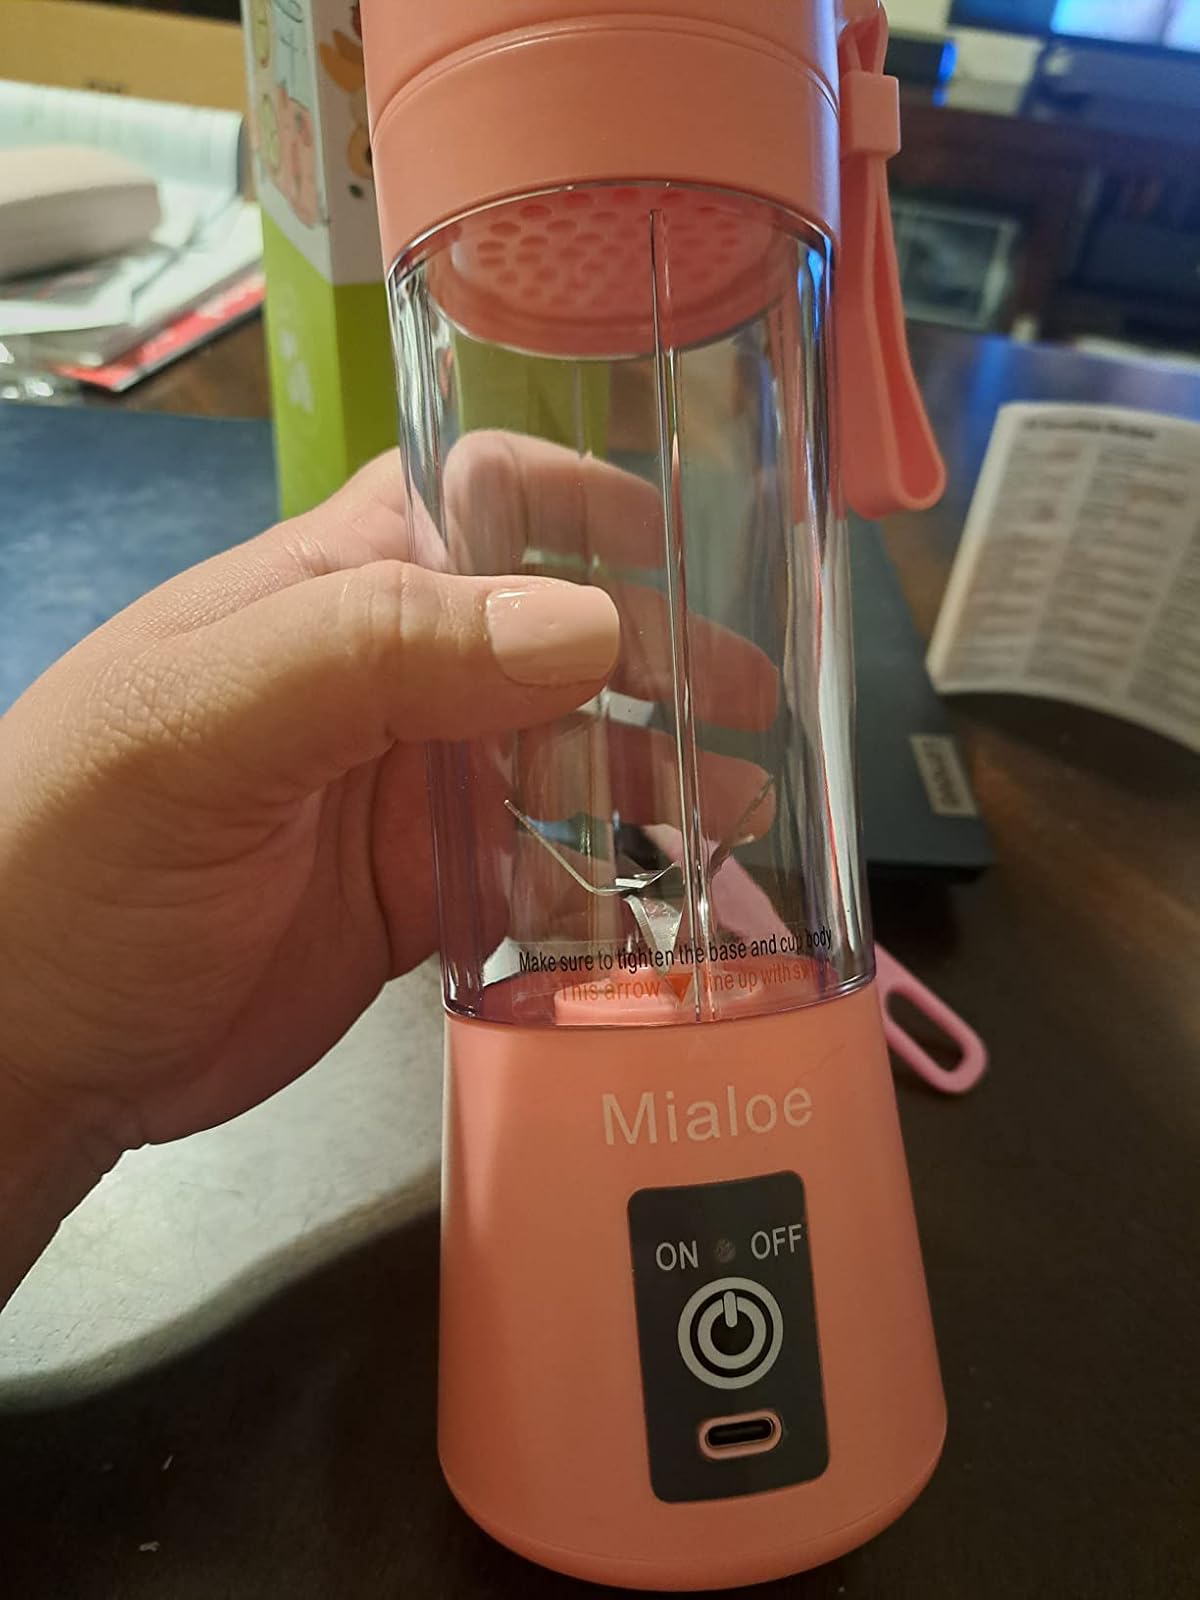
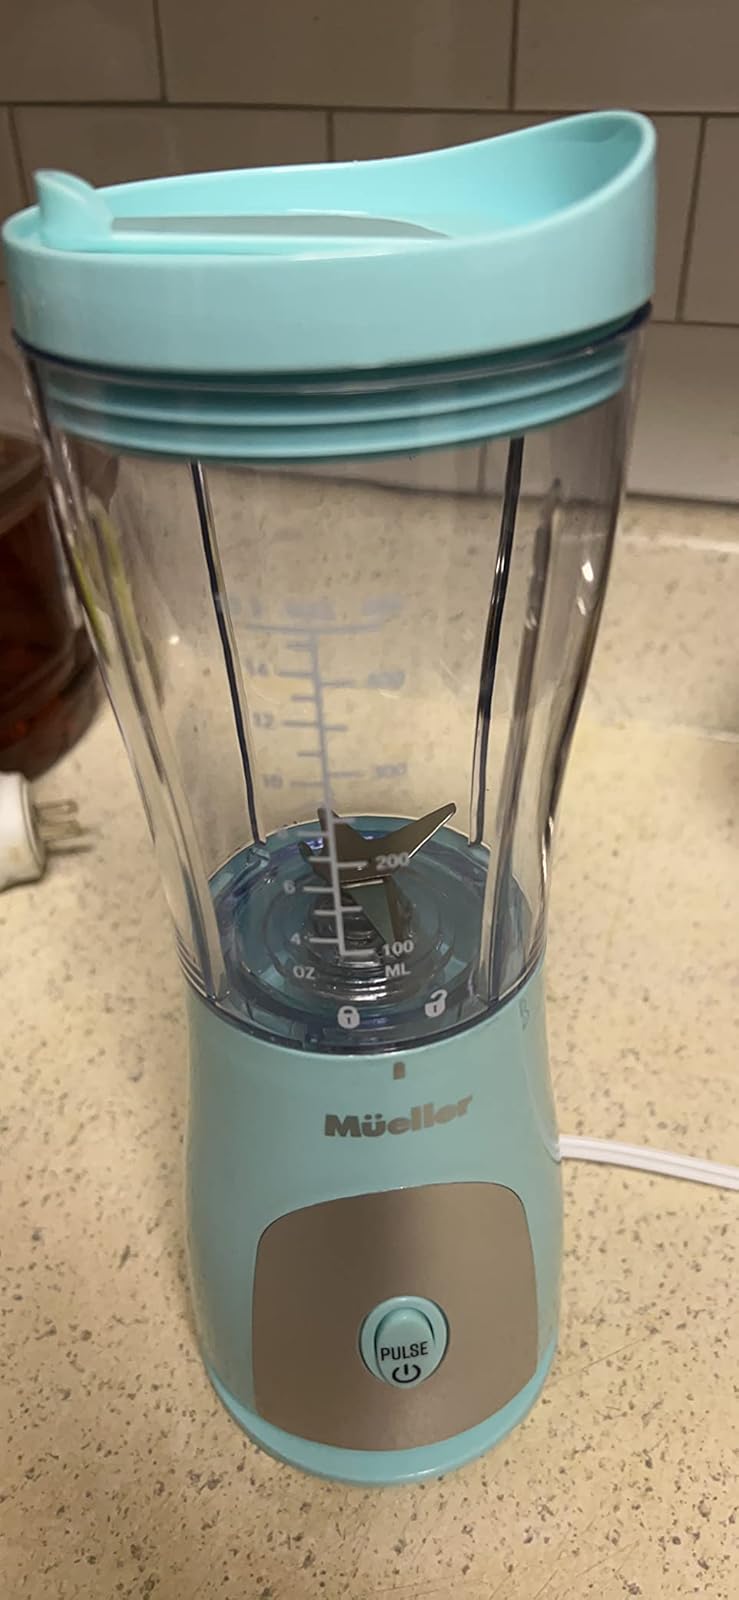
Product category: items_blender
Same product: no